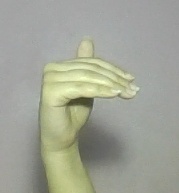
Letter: khaa